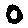
Label: 0